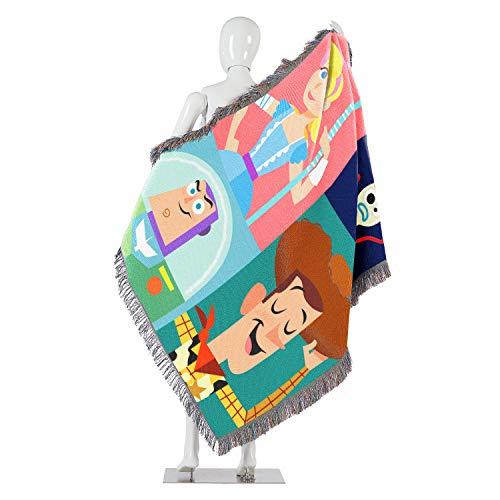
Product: Toy Story My New Toys Woven Tapestry Throw Blanket
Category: Home & Kitchen | Bedding | Kids' Bedding | Blankets & Throws | Bed Blankets
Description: Features Bo Peep, Forky, Buzz, and Woody.
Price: $33.99
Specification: ProductDimensions:60x48x0.1inches|ItemWeight:10.4ounces|ShippingWeight:1.55pounds(Viewshippingratesandpolicies)|Manufacturer:TheNorthwestCompany|ASIN:B07QSCD7CQ|Itemmodelnumber:1TOY/05100/0003/AMZ